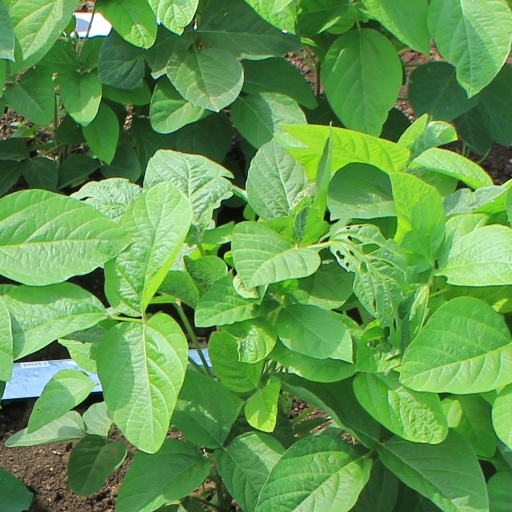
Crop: soybean